Steam shower

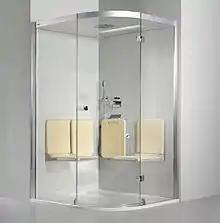
A steam shower

A steam shower is a type of bathing where a humidifying steam generator produces water vapor that is dispersed around a person's body. A steam shower is essentially a steam room that offers the typical features of a bathroom shower. Steam showers are generally found in self-contained enclosures that prevent the water vapour from escaping into the rest of the room, avoiding damage to drywall, paint, or wallpaper. Steam showers combine the functionality of a standard steam room with many additional features including a shower, FM radio and hydrotherapy. Steam showers are available in a variety of materials, including tile, acrylic, fiberglass, glass, stone, and wood.